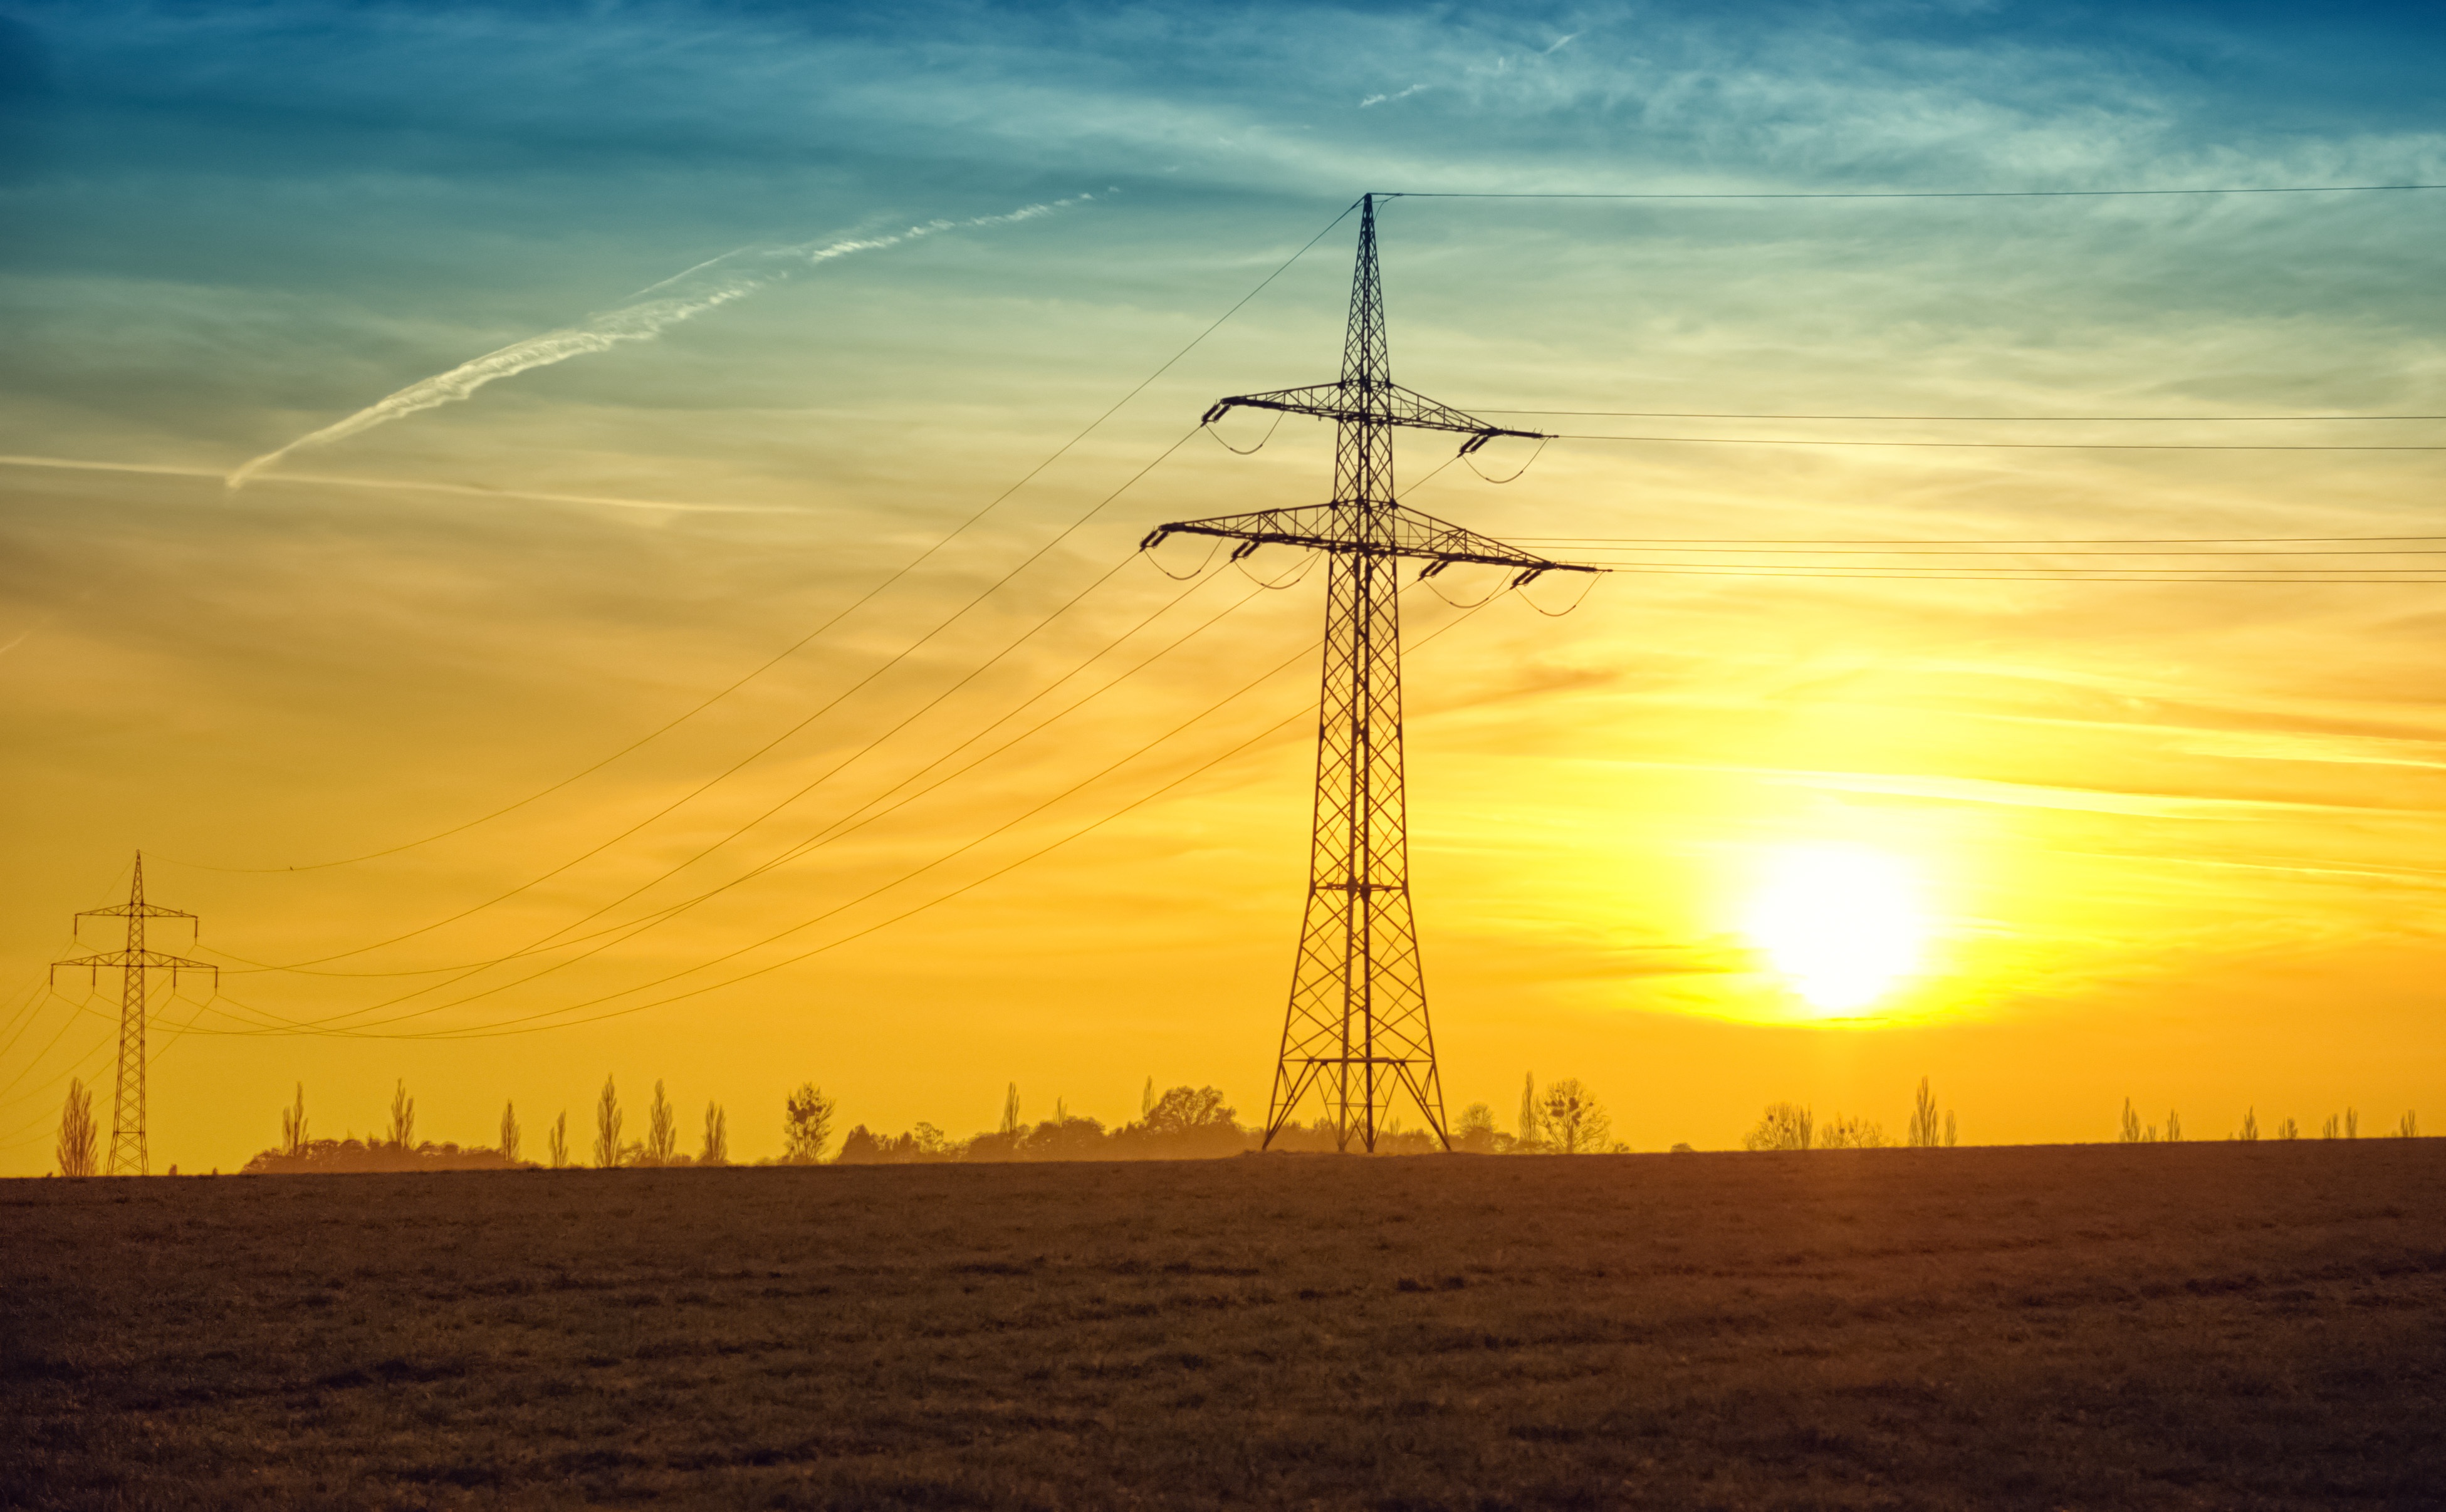
horizon, sky, sun, sunrise, sunset, field, prairie, sunlight, morning, windmill, wind, dawn, dusk, evening, twilight, tower, electricity, plain, energy, current, wind farm, evening sun, abendstimmung, afterglow, evening sky, strommast, power supply, power lines, transmission tower, outdoor structure, electrical supply, overhead power line